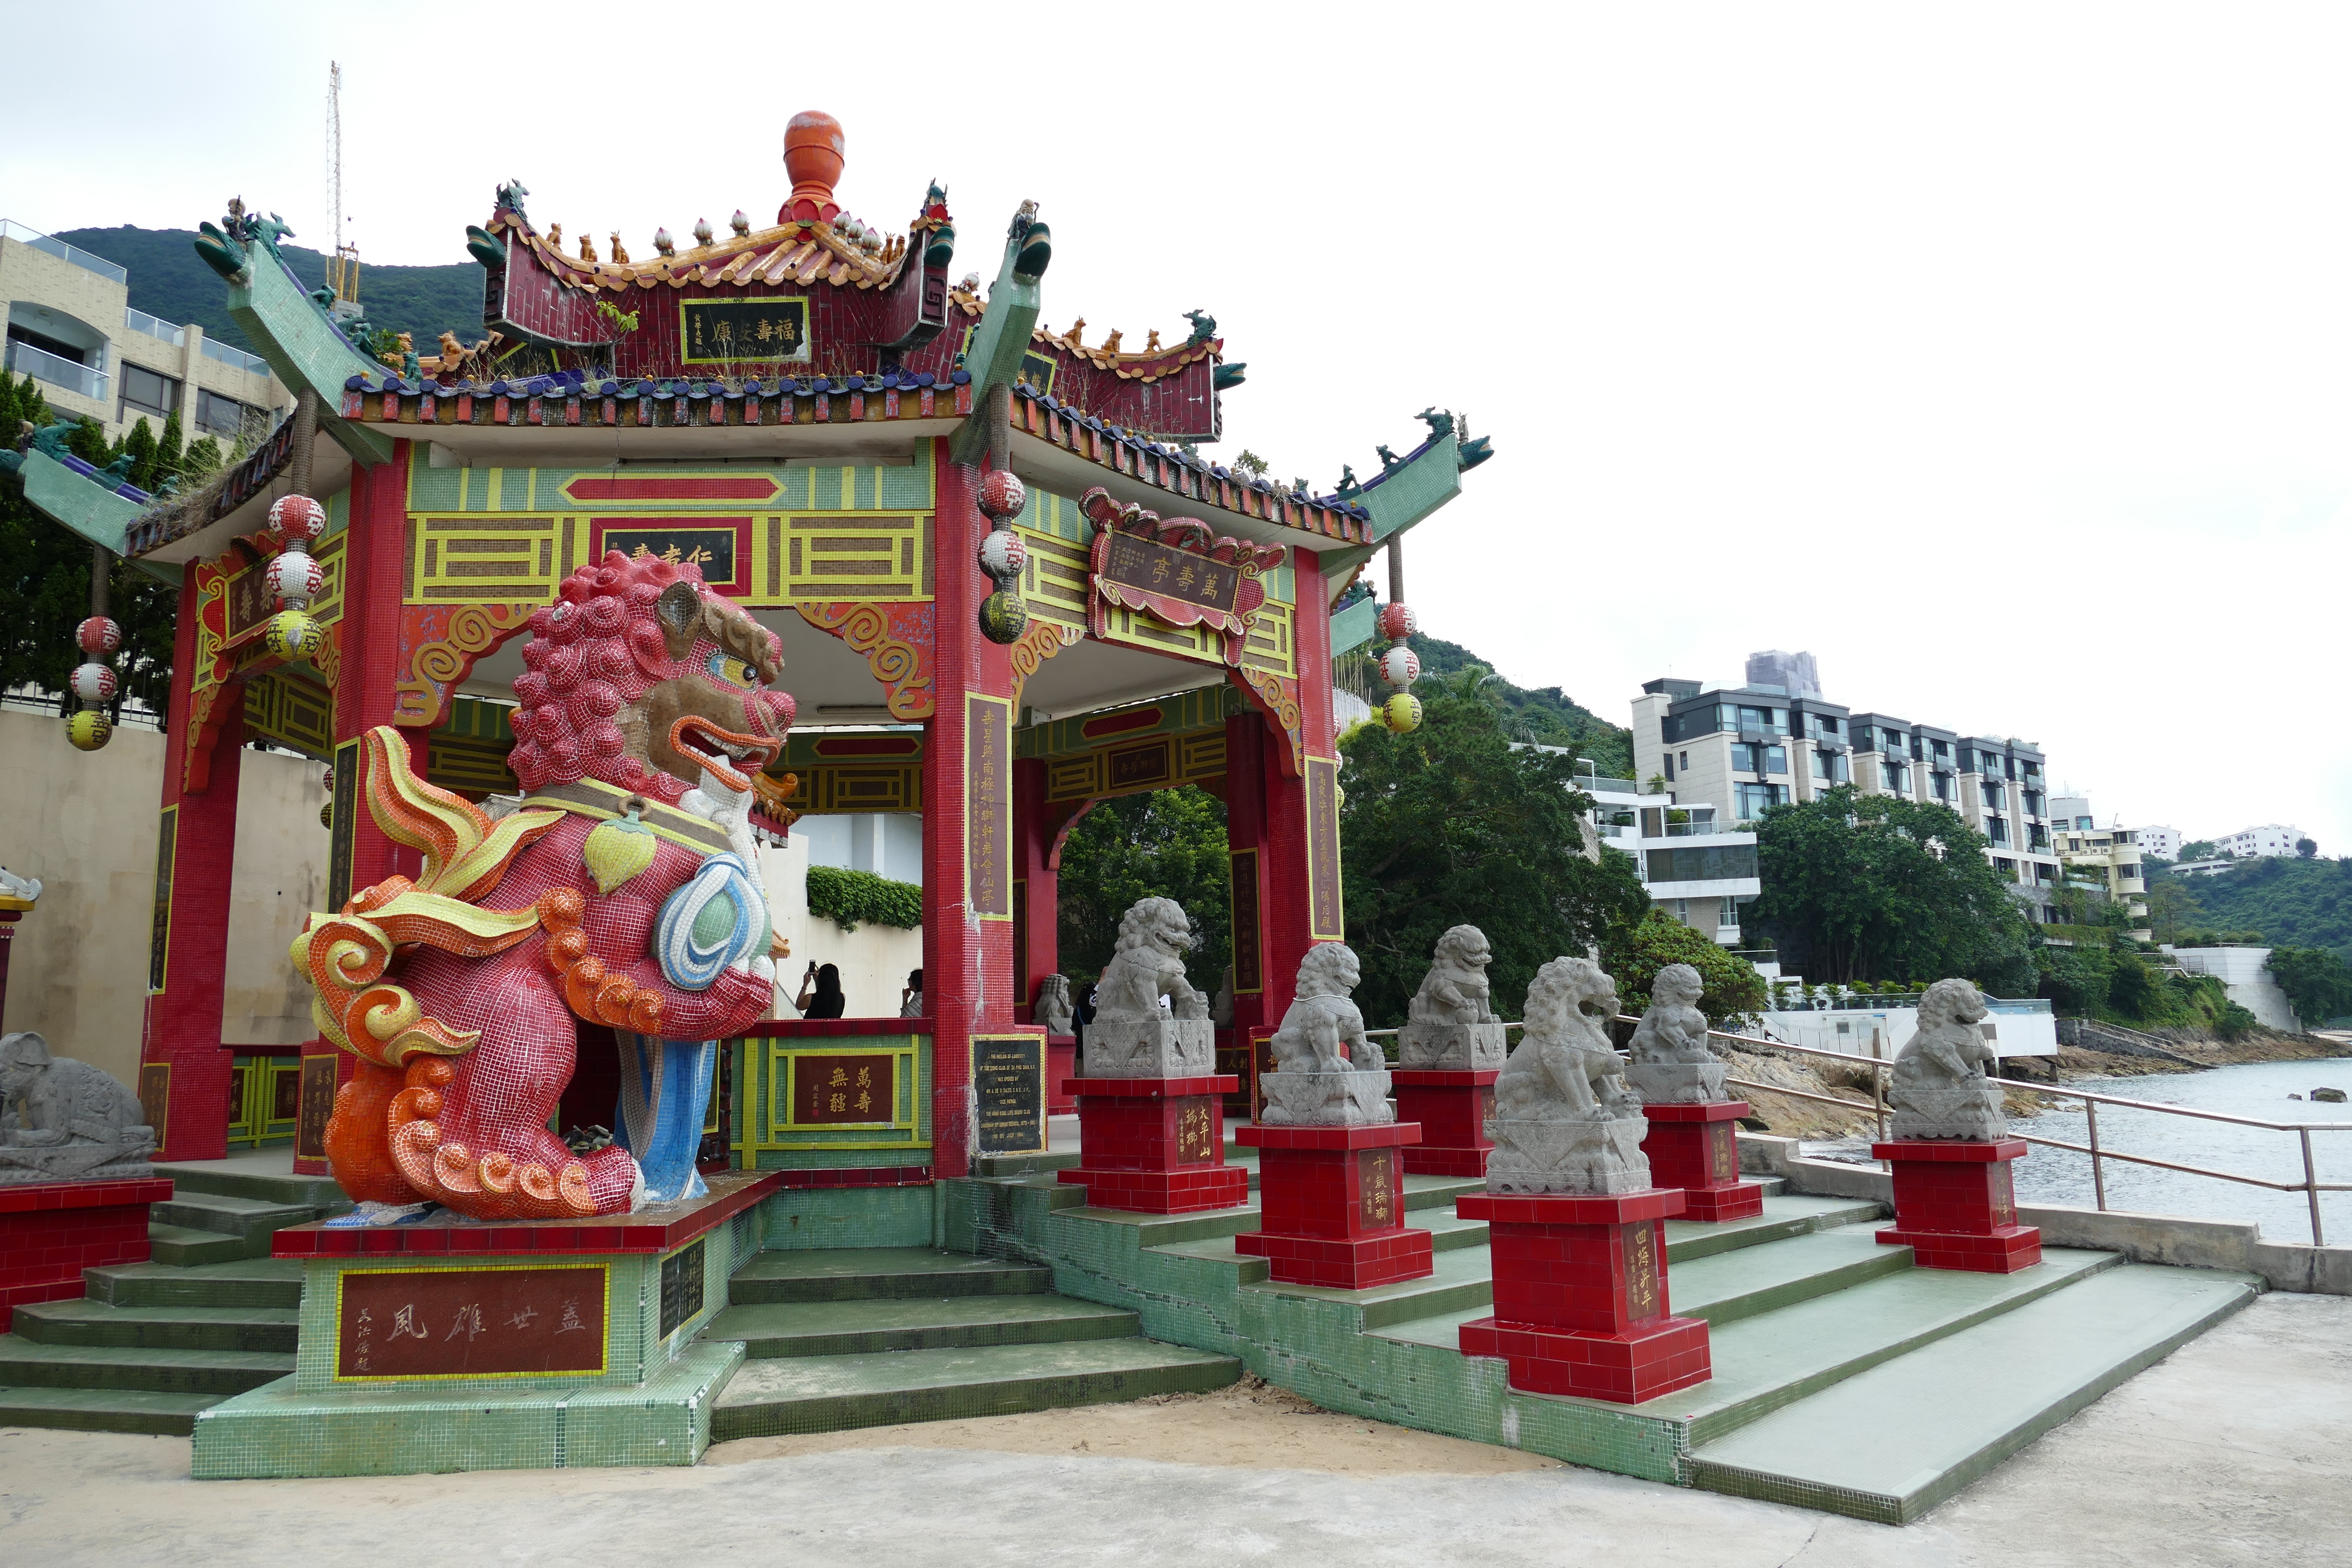
building, palace, religion, asia, place of worship, hong kong, temple, shrine, deity, china, chinese architecture, pagoda, wat, hindu temple, shinto shrine, repulse bay